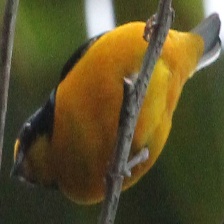
Species: ANTILLEAN EUPHONIA
Scientific name: EUPHONIA MUSICA